Zelda Wynn Valdes

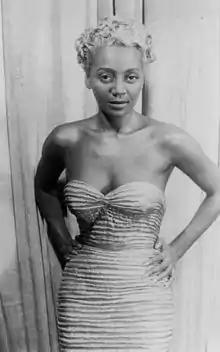
Joyce Bryant wearing signature look from Zelda Valdes (Image by Carl Van Vechten)

Beginning in 1935, she had her own dressmaking business in White Plains, New York. She eventually oversaw ladies alterations, and developed her own dressmaking clientele. In 1948, Valdes opened "Zelda Wynn," her design and dressmaking studio, on Broadway (in what is now Washington Heights on Broadway and West 158th Street). Valdes said that her shop was the first black-owned business on Broadway. She sold her dresses to movie star Dorothy Dandridge, opera diva Jessye Norman, and singer Gladys Knight. Valdes also dressed the entire bridal party for the 1948 wedding of Marie Ellington, aka Maria Cole and Nat King Cole. Additional celebrity clients included Josephine Baker, Mae West, Ella Fitzgerald, Eartha Kitt, and Marian Anderson, Constance Bennett, Diahann Carroll, Ruby Dee, Aretha Franklin, and Gladys Knight. Her designing relationship with Fitzgerald was mostly long-distance - she told The New York Times in 1994 that she only fitted Fitzgerald once in 12 years, and did most of her designing for her based on her imagination. Valdes also created a new sexier image for singer Joyce Bryant who "LIFE Magazine" dubbed "the Black Marilyn Monroe." Wynn's contribution to Bryant's rebranding was integral to the success of the singer's career. Whereas before Bryant was known to wear 'sweet' dresses to accompany her 'sweet' songs, Zelda's suggestion to dress Bryant in more formfitting gowns that complimented her curves, helped in establishing Bryant as a global talent.